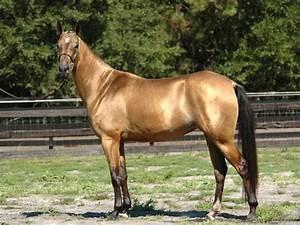
horse